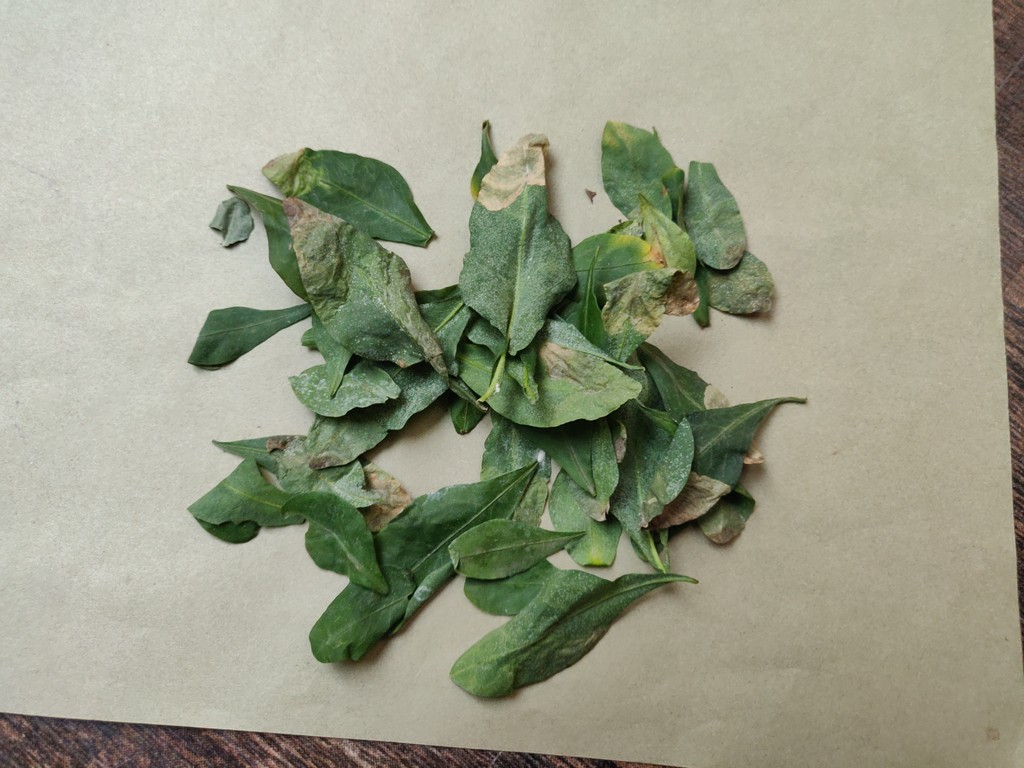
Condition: Unhealthy
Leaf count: multiple
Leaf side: unknown